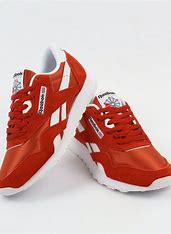
Brand: Reebok
Model: Classic